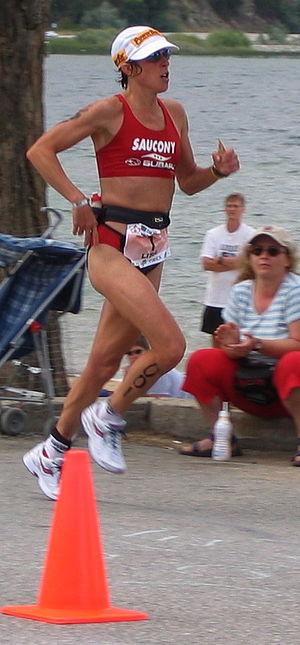
Lisa Bentley dans le comté d'Etobicoke est une triathlète canadienne qui a participé à de nombreux triathlons Ironman. Atteinte d'une forme de mucoviscidose, elle devient un modèle pour de nombreux pratiquants et malades.